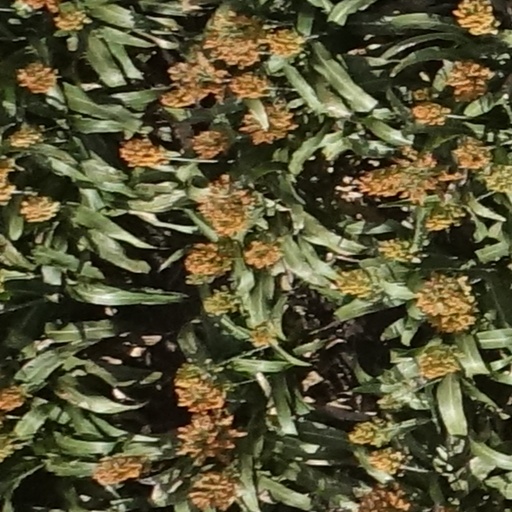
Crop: sorghum